Delta de la Sauer National Nature Reserve

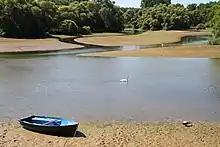

The Delta de la Sauer (Sauer Delta) National Nature Reserve (RNN 135) is a national nature reserve in the Grand Est region in France. Created in 1997, it extends over 486 ha and protects a Rhine wetland with remarkable biodiversity.